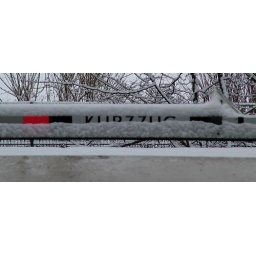
sign to show where a short train halt is. A little bit lost under snow.